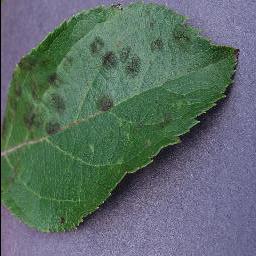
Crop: apple
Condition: scab